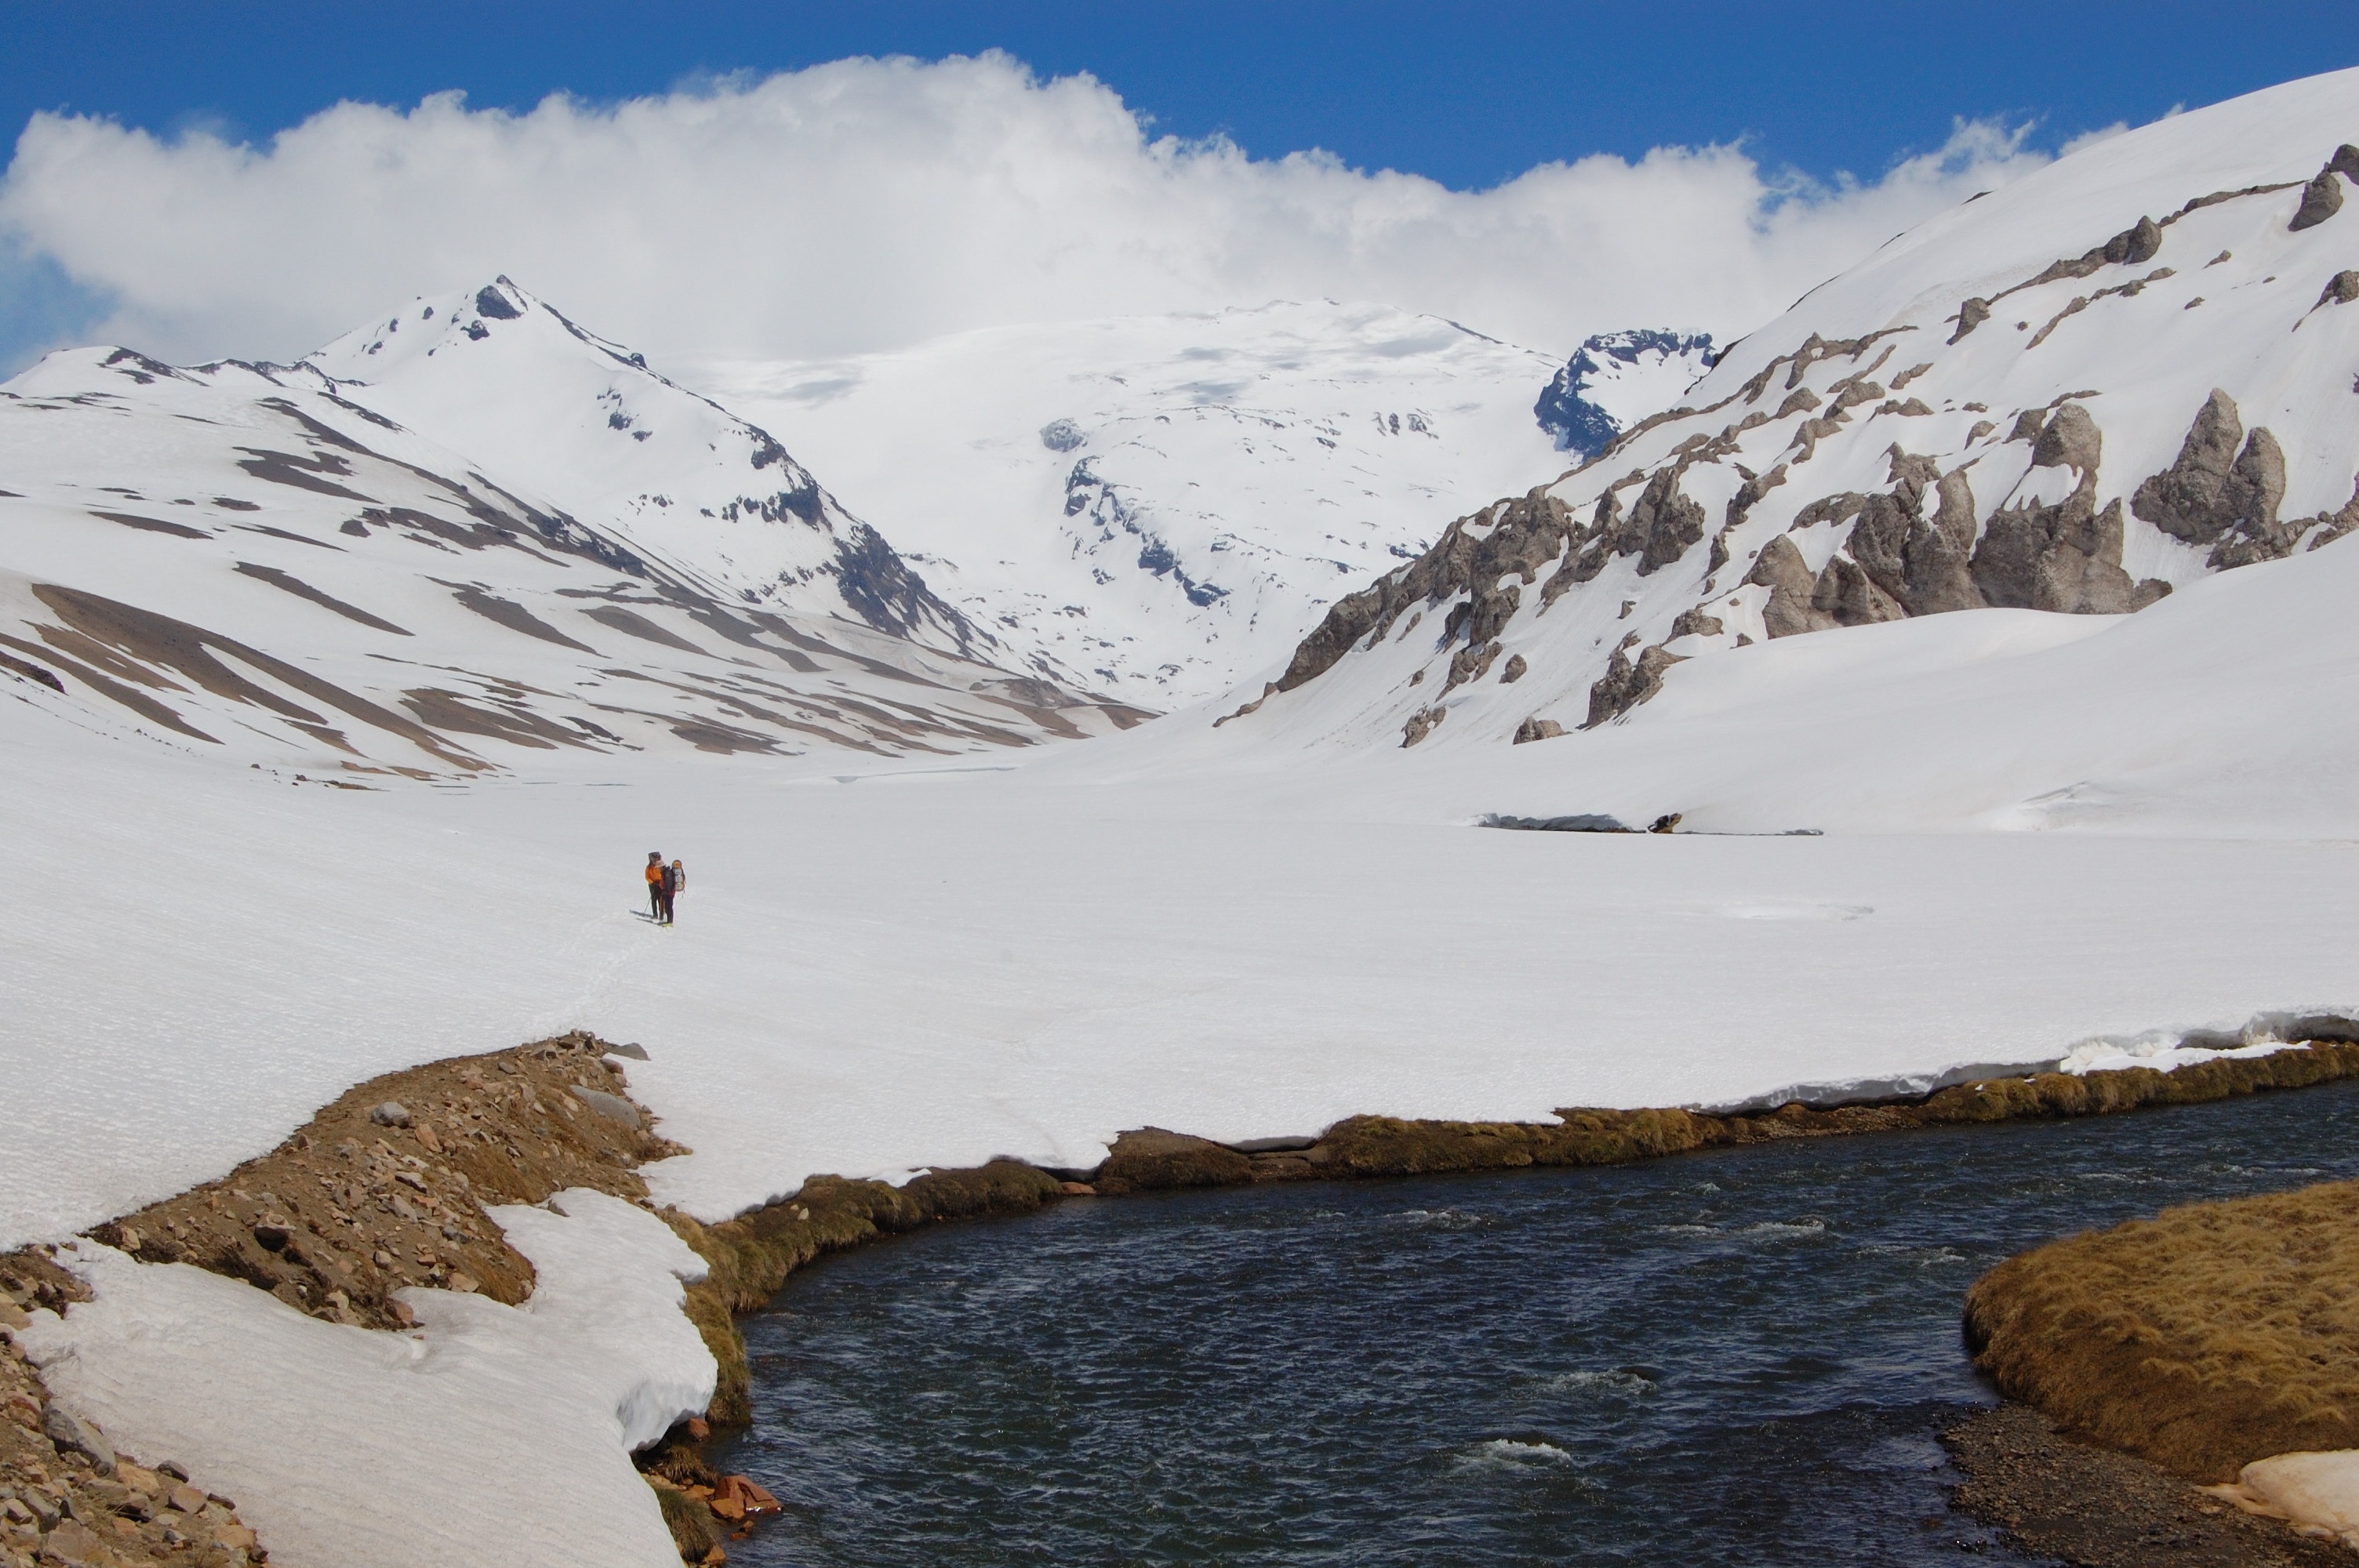
wilderness, mountain, snow, winter, lake, mountain range, ice, glacier, season, ridge, mountaineering, trekking, alps, plateau, argentina, landform, geographical feature, mountainous landforms, geological phenomenon